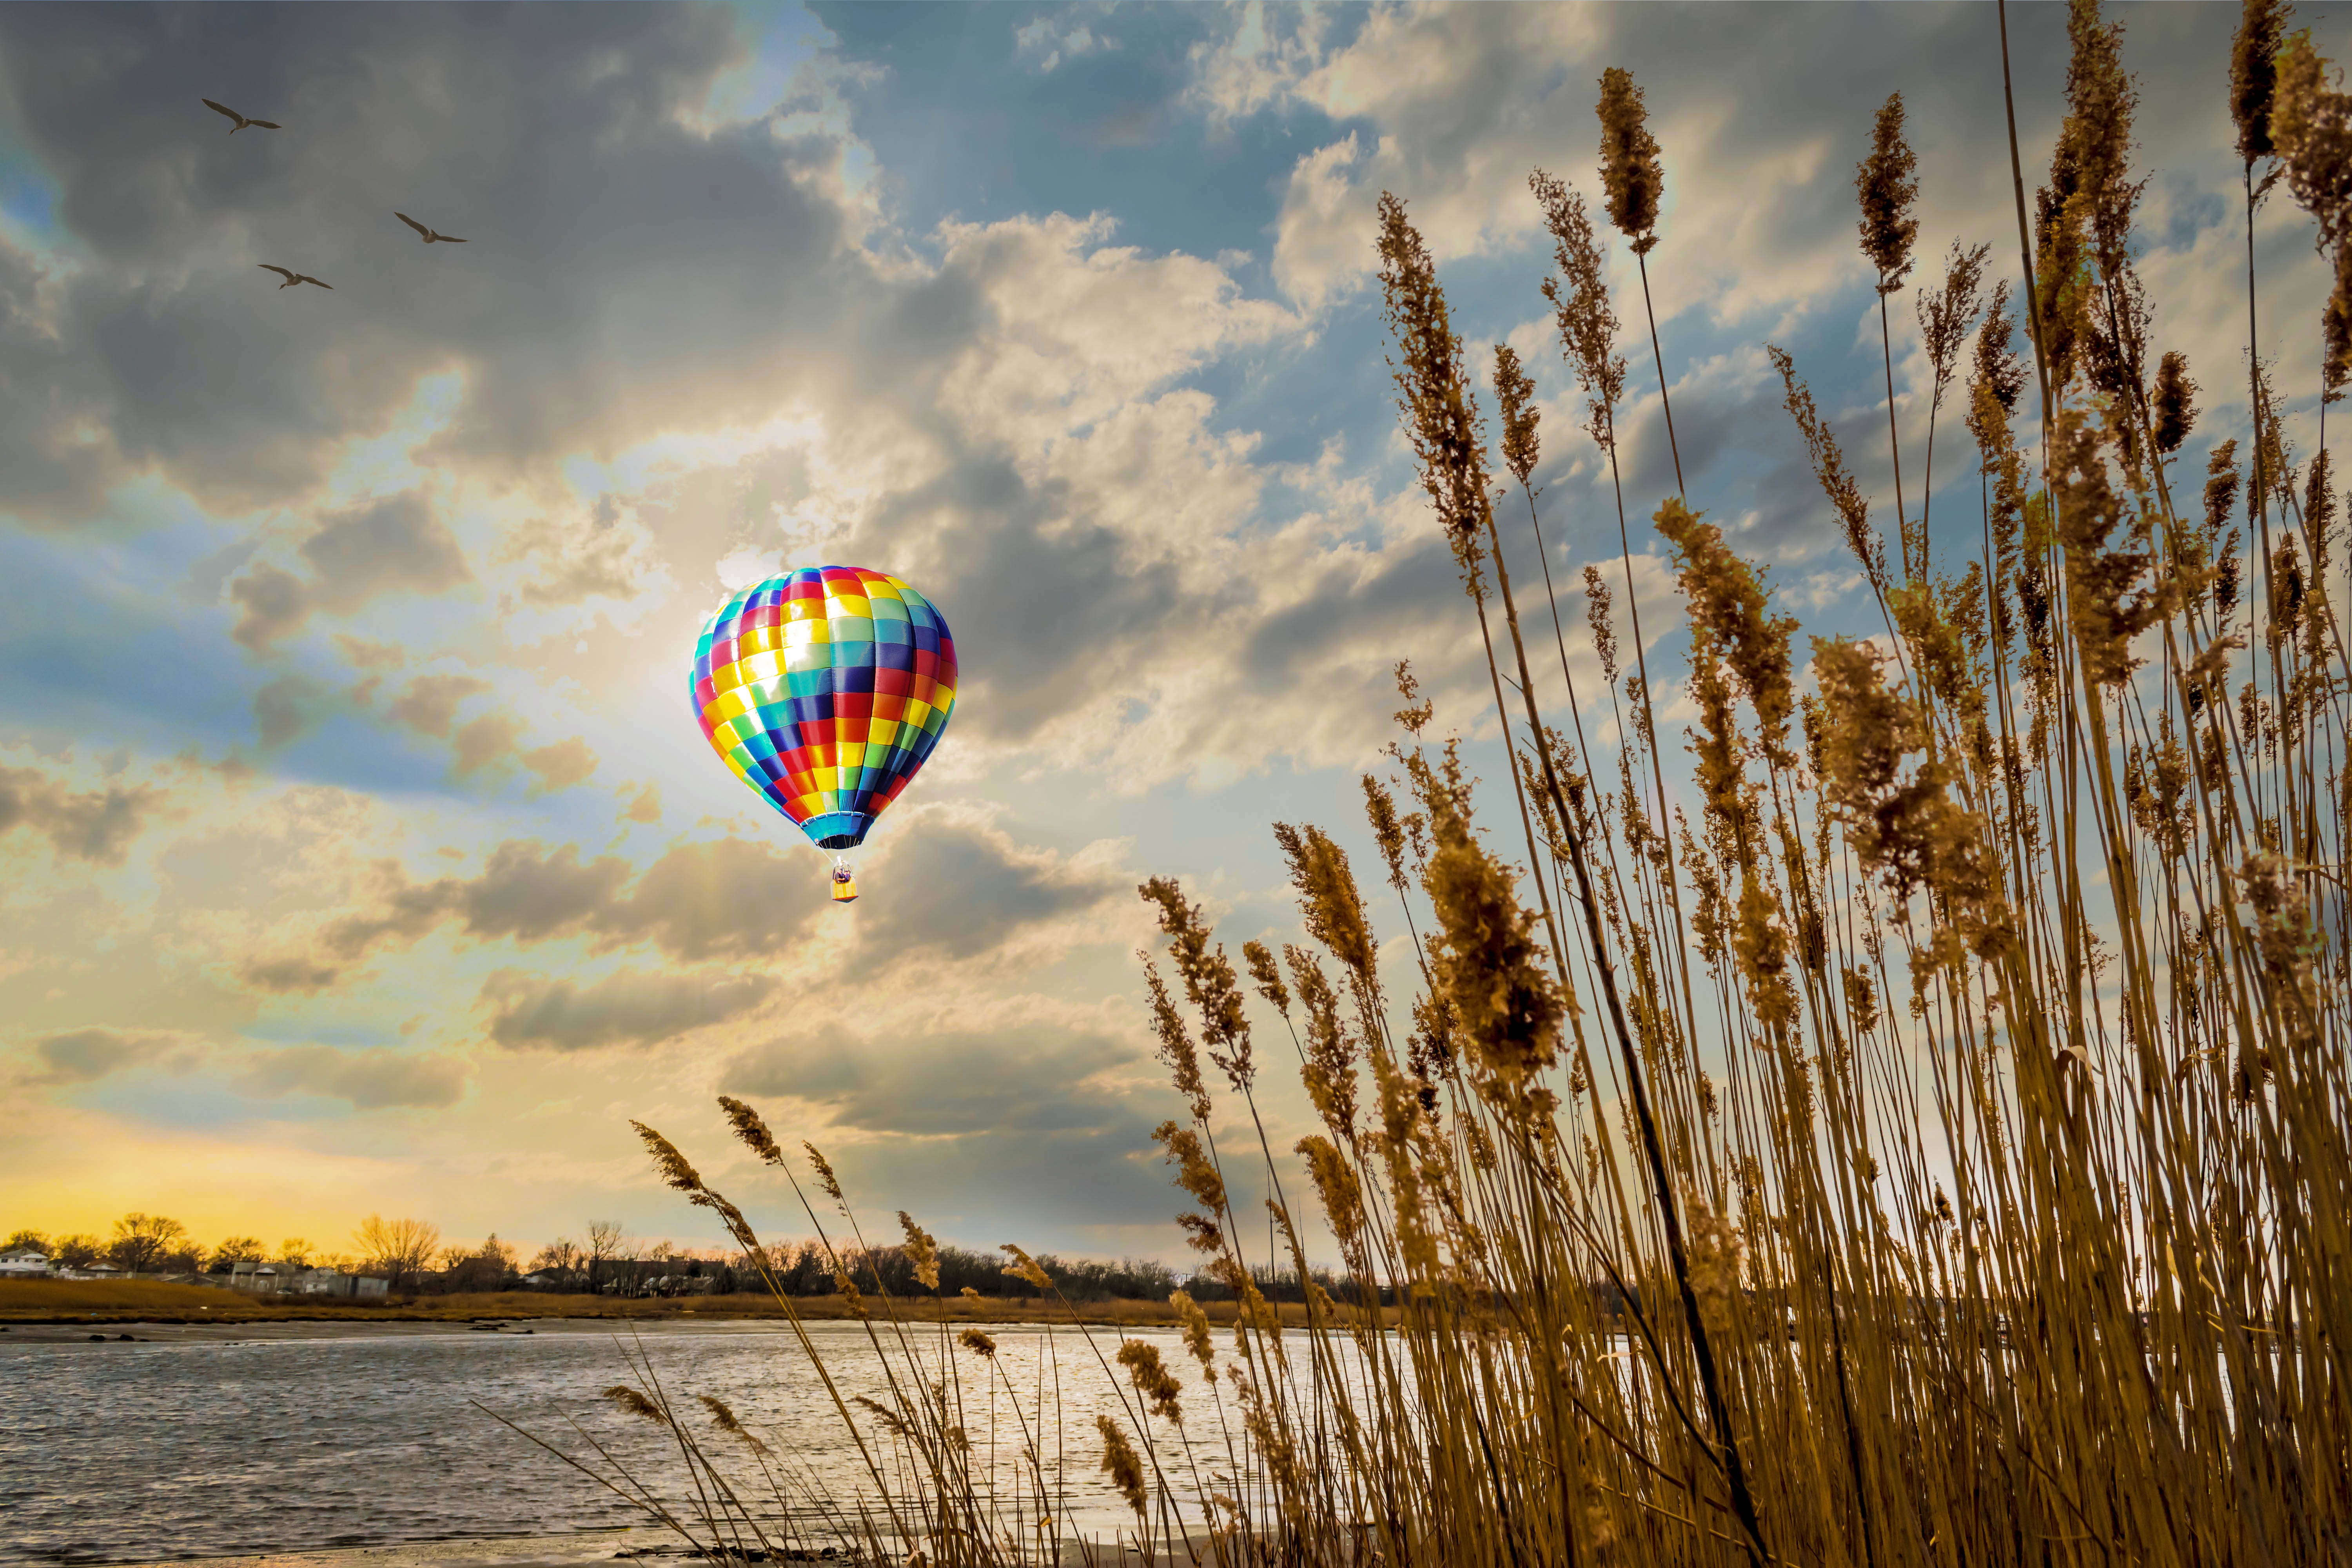
sky, sunset, sunlight, hot air balloon, aircraft, reflection, vehicle, toy, atmosphere of earth